James Parton

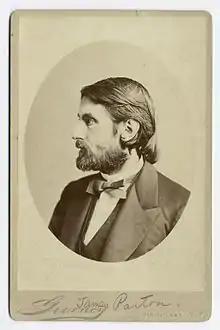
Parton

James Parton (February 9, 1822 – October 17, 1891) was an English-born American biographer who wrote books on the lives of Horace Greeley, Aaron Burr, Andrew Jackson, Benjamin Franklin, Thomas Jefferson, Voltaire, and contributed three biographies to "Eminent Women of the Age".